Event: Nepal Earthquake
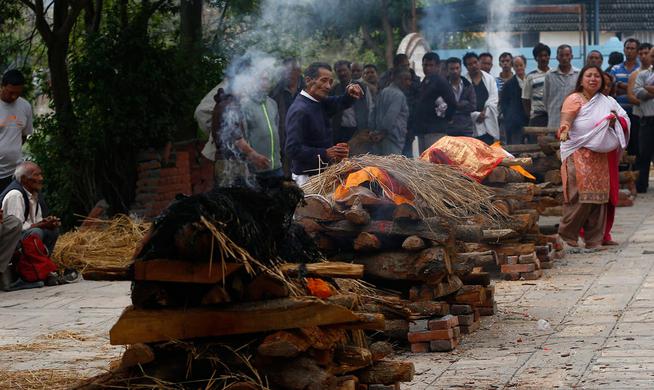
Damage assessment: no_damage